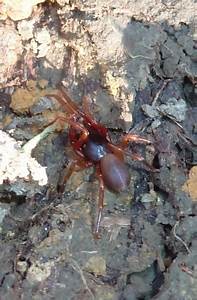
Label: ragno